1937 Social Credit backbenchers' revolt

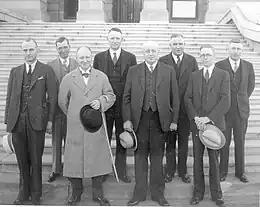
William Aberhart's first cabinet, pictured with him in 1935, remained intact until late in 1936. By August 1937, four of its eight members had resigned or been fired.

The 1937 Social Credit backbenchers' revolt took place from March to June 1937 in the Canadian province of Alberta. It was a rebellion against Premier William Aberhart by a group of backbench (not part of the cabinet) members of the Legislative Assembly (MLAs) from his Social Credit League. The dissidents were unhappy with Aberhart's failure to provide Albertans with monthly dividends through social credit as he had promised before his 1935 election. When the government's 1937 budget made no move to implement the dividends, many MLAs revolted openly and threatened to defeat the government in a confidence vote.